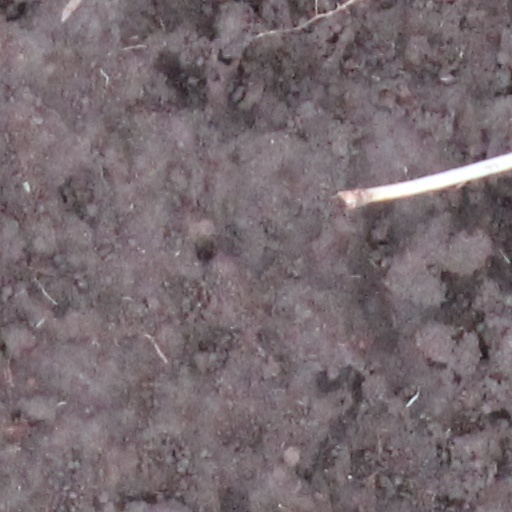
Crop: wheat